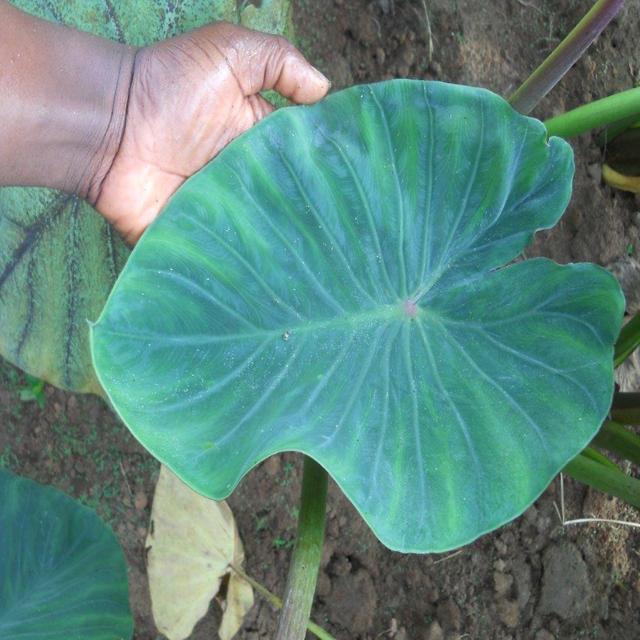
Label: Healthy